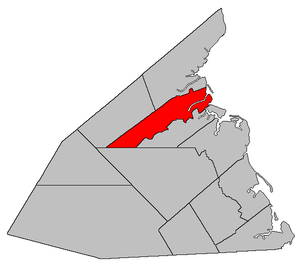
La paroisse de Saint-Louis est à la fois une paroisse civile et un district de services locaux canadien du comté de Kent, à l'est du Nouveau-Brunswick. La localité est plutôt connue sous le nom de Desherbier, le seul lieu habité. La paroisse comprend toutefois l'autorité taxatrice de Chemin-Canisto.